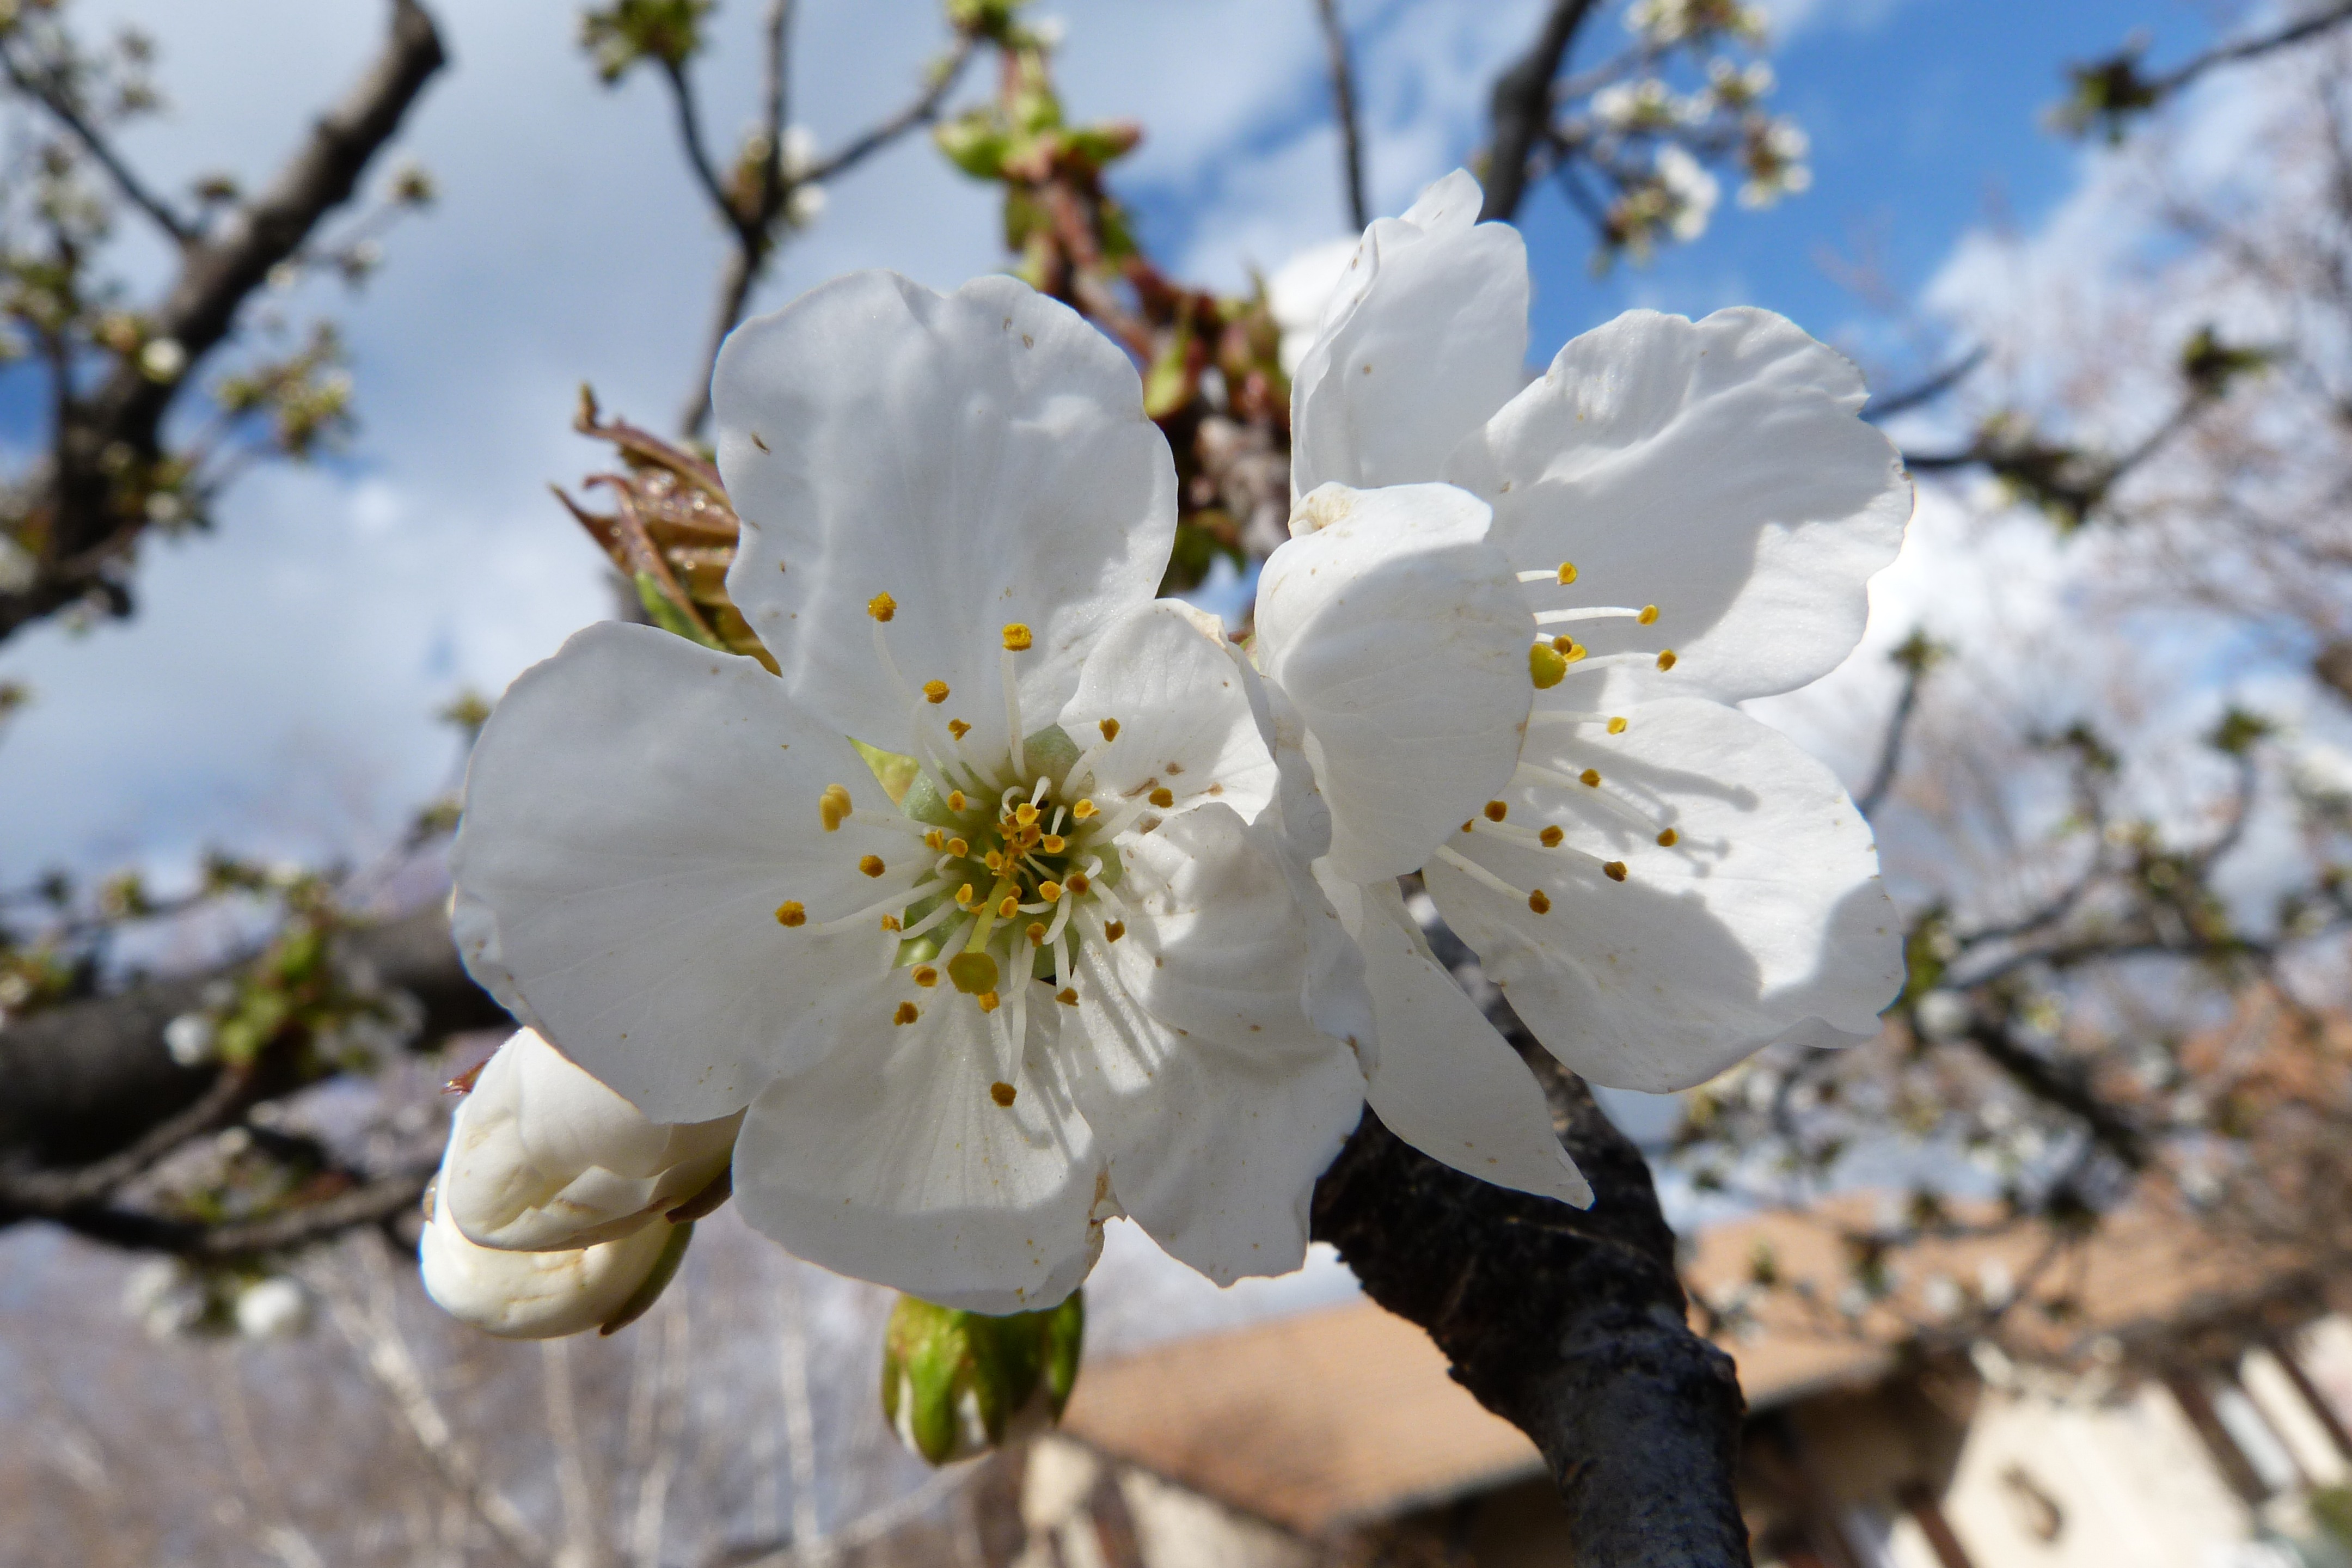
tree, nature, branch, blossom, light, plant, white, flower, spring, produce, macro, botany, garden, flora, season, cherry blossom, flowers, fruit tree, flowering, cherry, macro photography, flowering plant